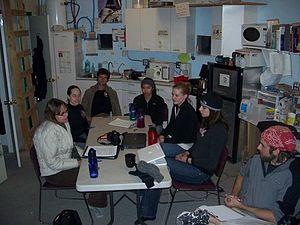
Mars Desert Research Station est un laboratoire de recherche simulant ce qui pourrait être une base habitée sur la planète Mars. Elle est située en Utah, à proximité du village de Hanksville.